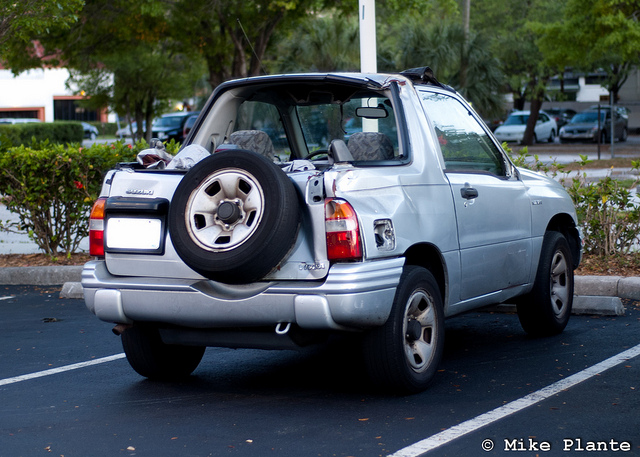
A truck that has no back window sitting in a parking lot.